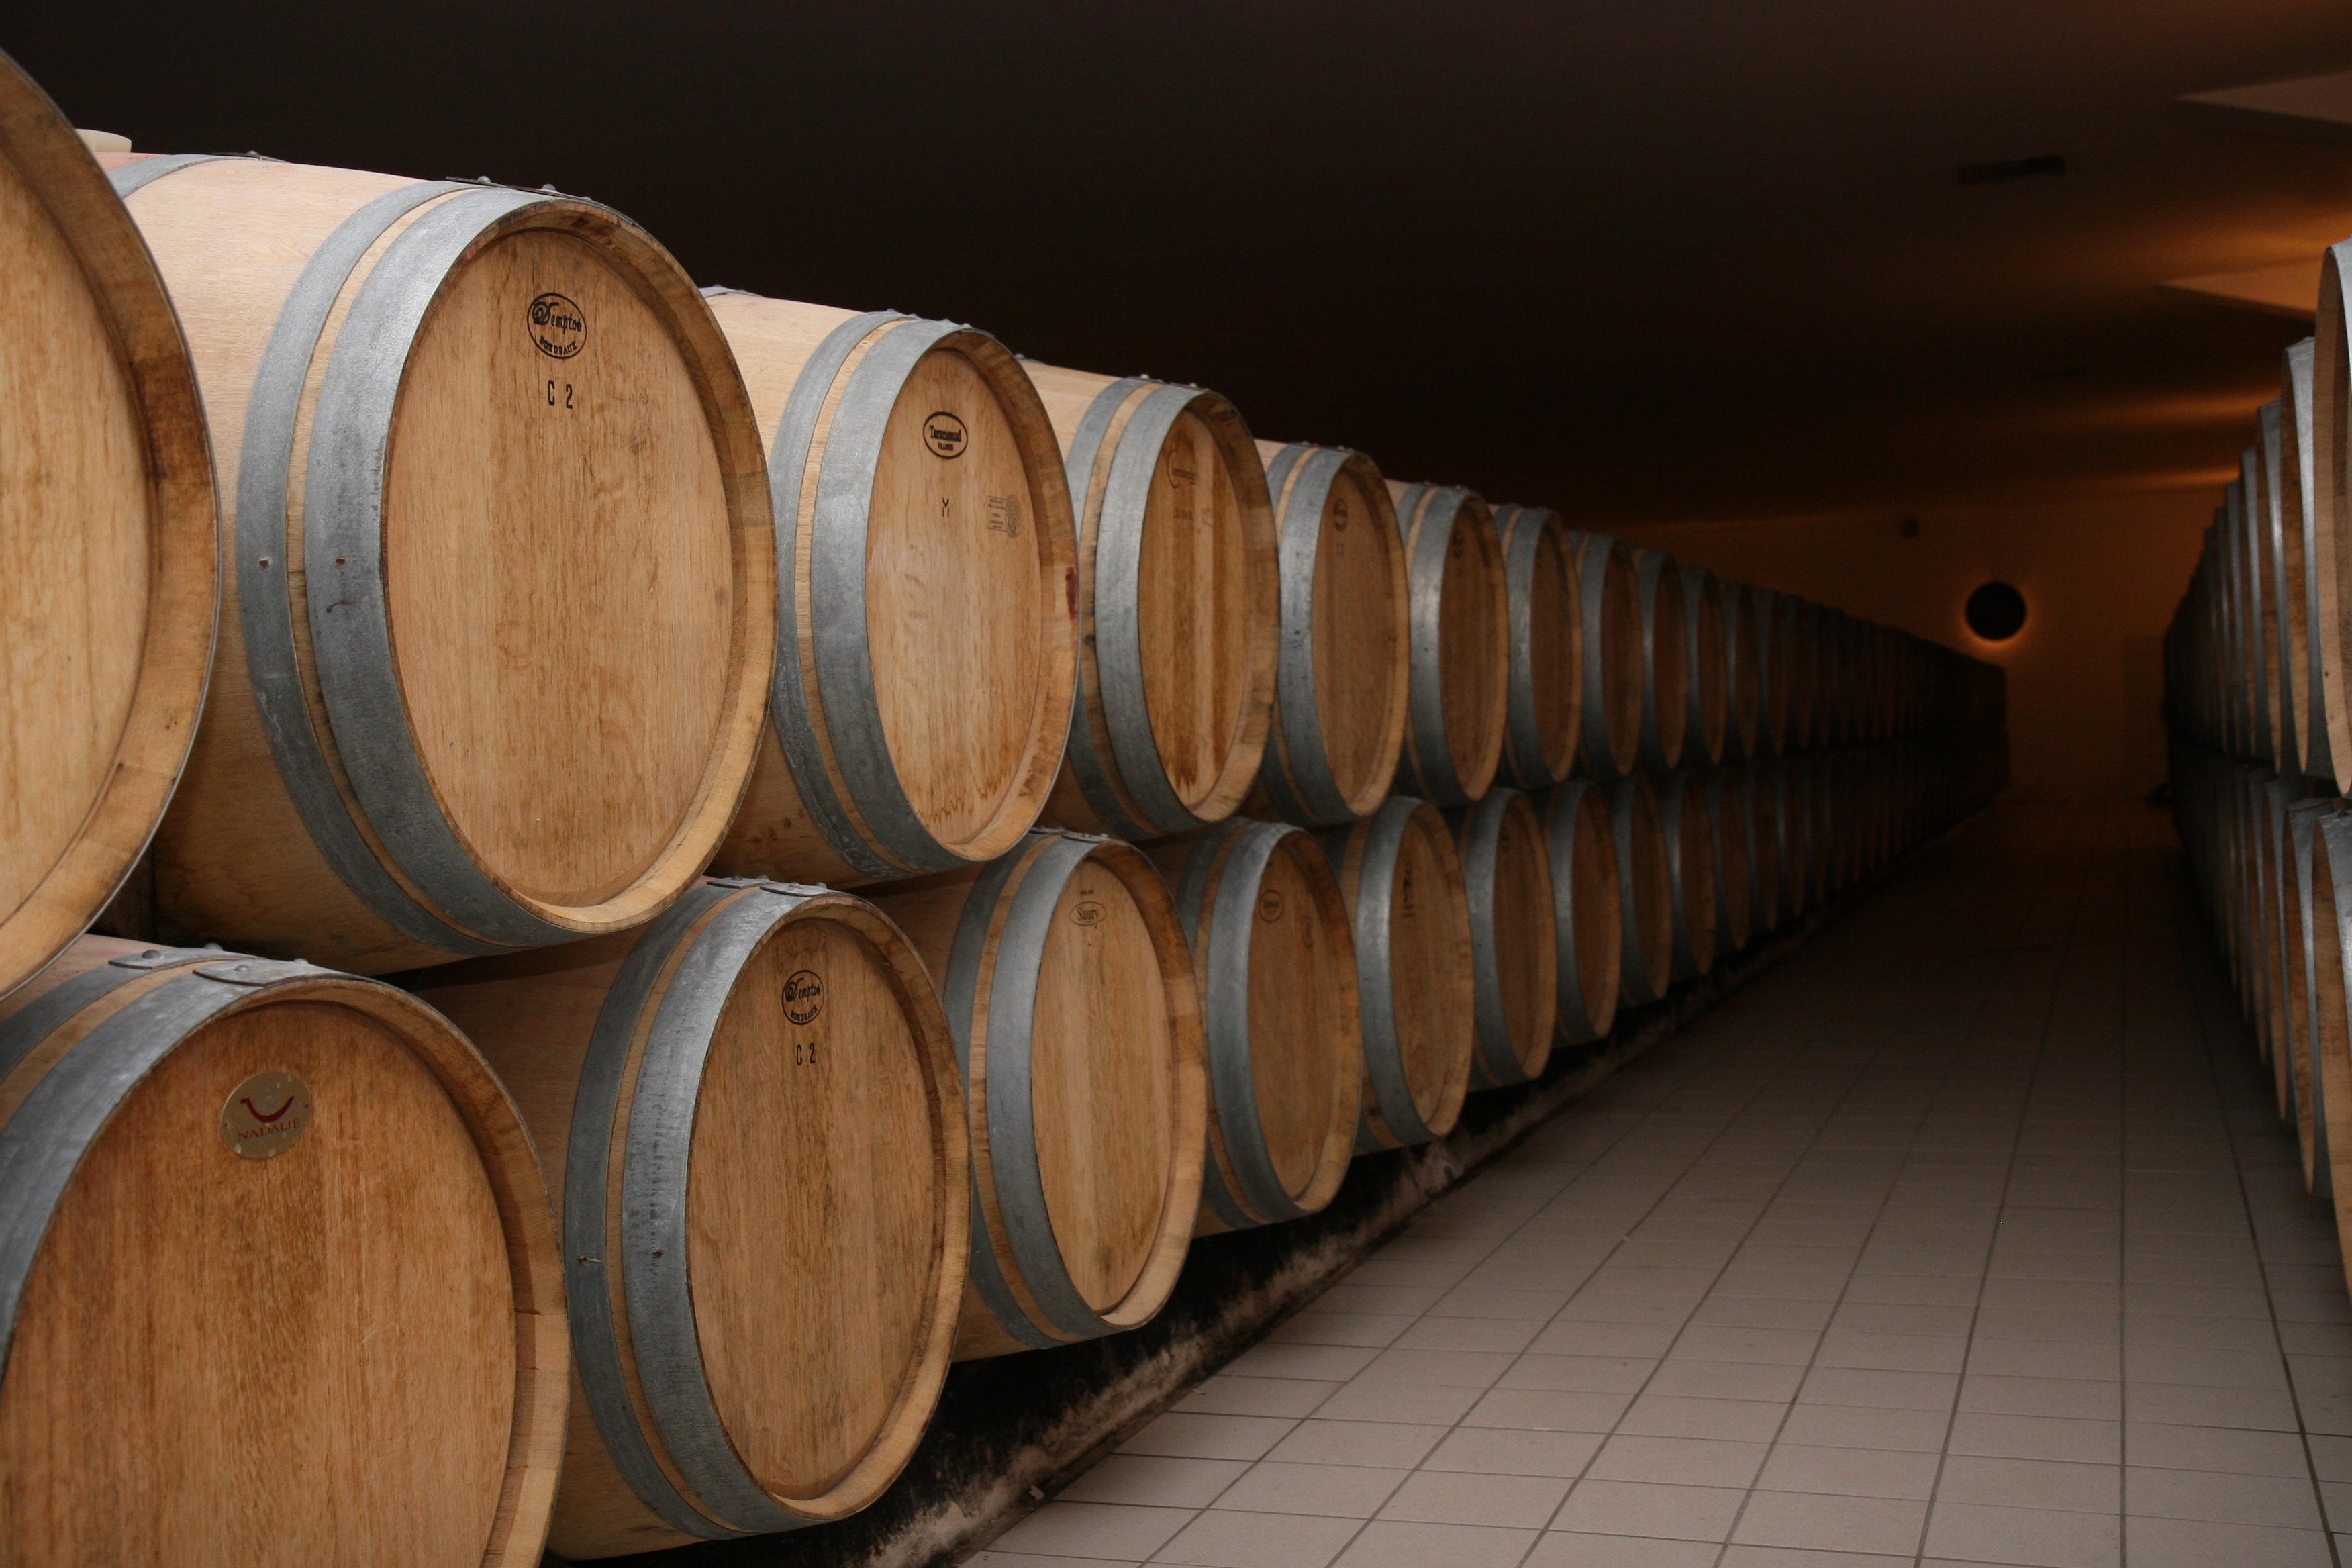
wood, vineyard, wine, france, europe, red, lumber, barrel, storage, bordeaux, barrels, winery, man made object